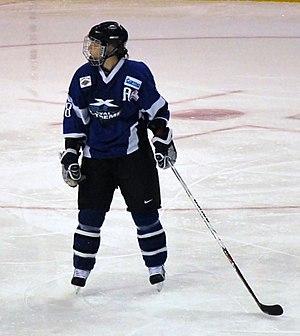
Carla MacLeod est une joueuse de hockey sur glace canadienne, membre de l'équipe du Canada de hockey sur glace féminin.